Johan Frederik Schultz

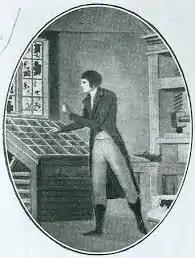
J. F. Schultz at work

Schultz was born in Odense. After completing an apprenticeship as a book printer in 1777, her moved to Copenhagen where he was employed at the Berlingske publishing house. In 1783, he established his own company after acquiring a small printing business. The company moved into a building on Højbro Plads in 1787 and Schultz was appointed to Royal Book Printer in 1789.